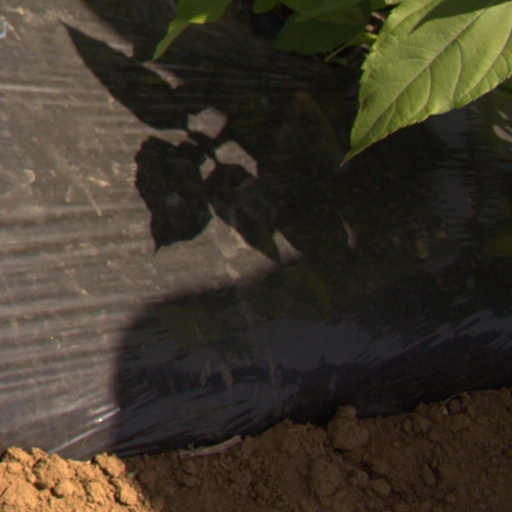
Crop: Jerusalem artichoke